Some Spirits Heal, Others Only Dance

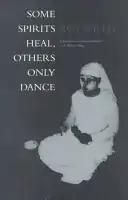

Some Spirits Heal, Others Only Dance: A Journey into Human Selfhood in an African Village is an anthropological study of the "ngulu" cult among the Lungu people of Zambia authored by the anthropologist Roy Willis. It was first published in 1999 by Berg Publishers.